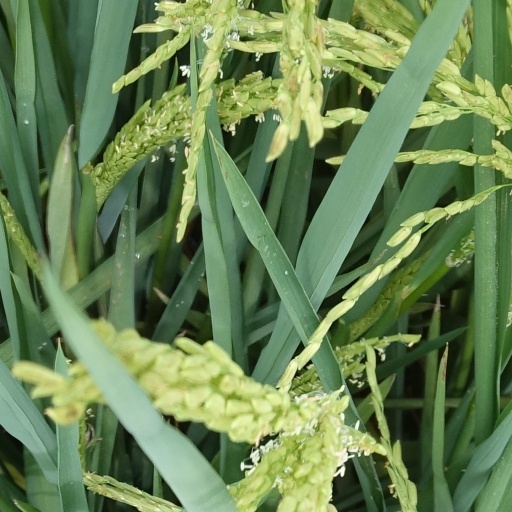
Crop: rice